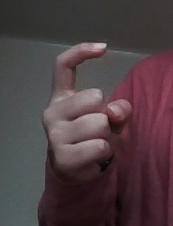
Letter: ra